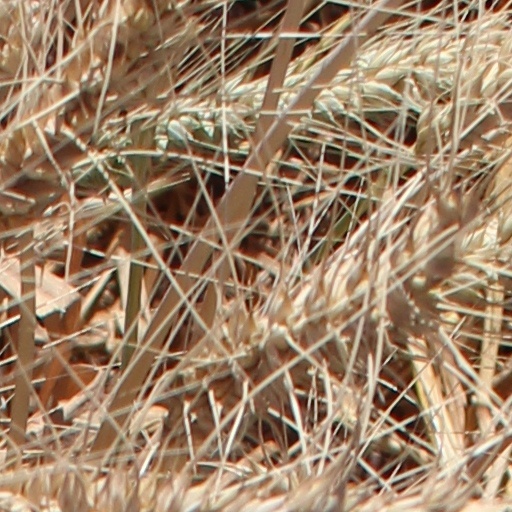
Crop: wheat